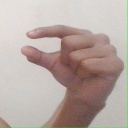
अक्षर: ग